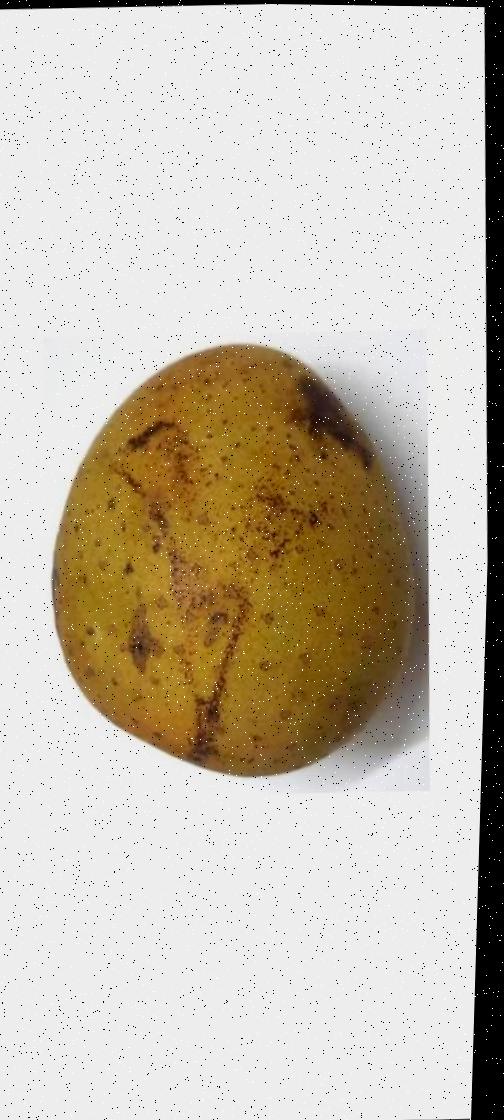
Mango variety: Gourmoti